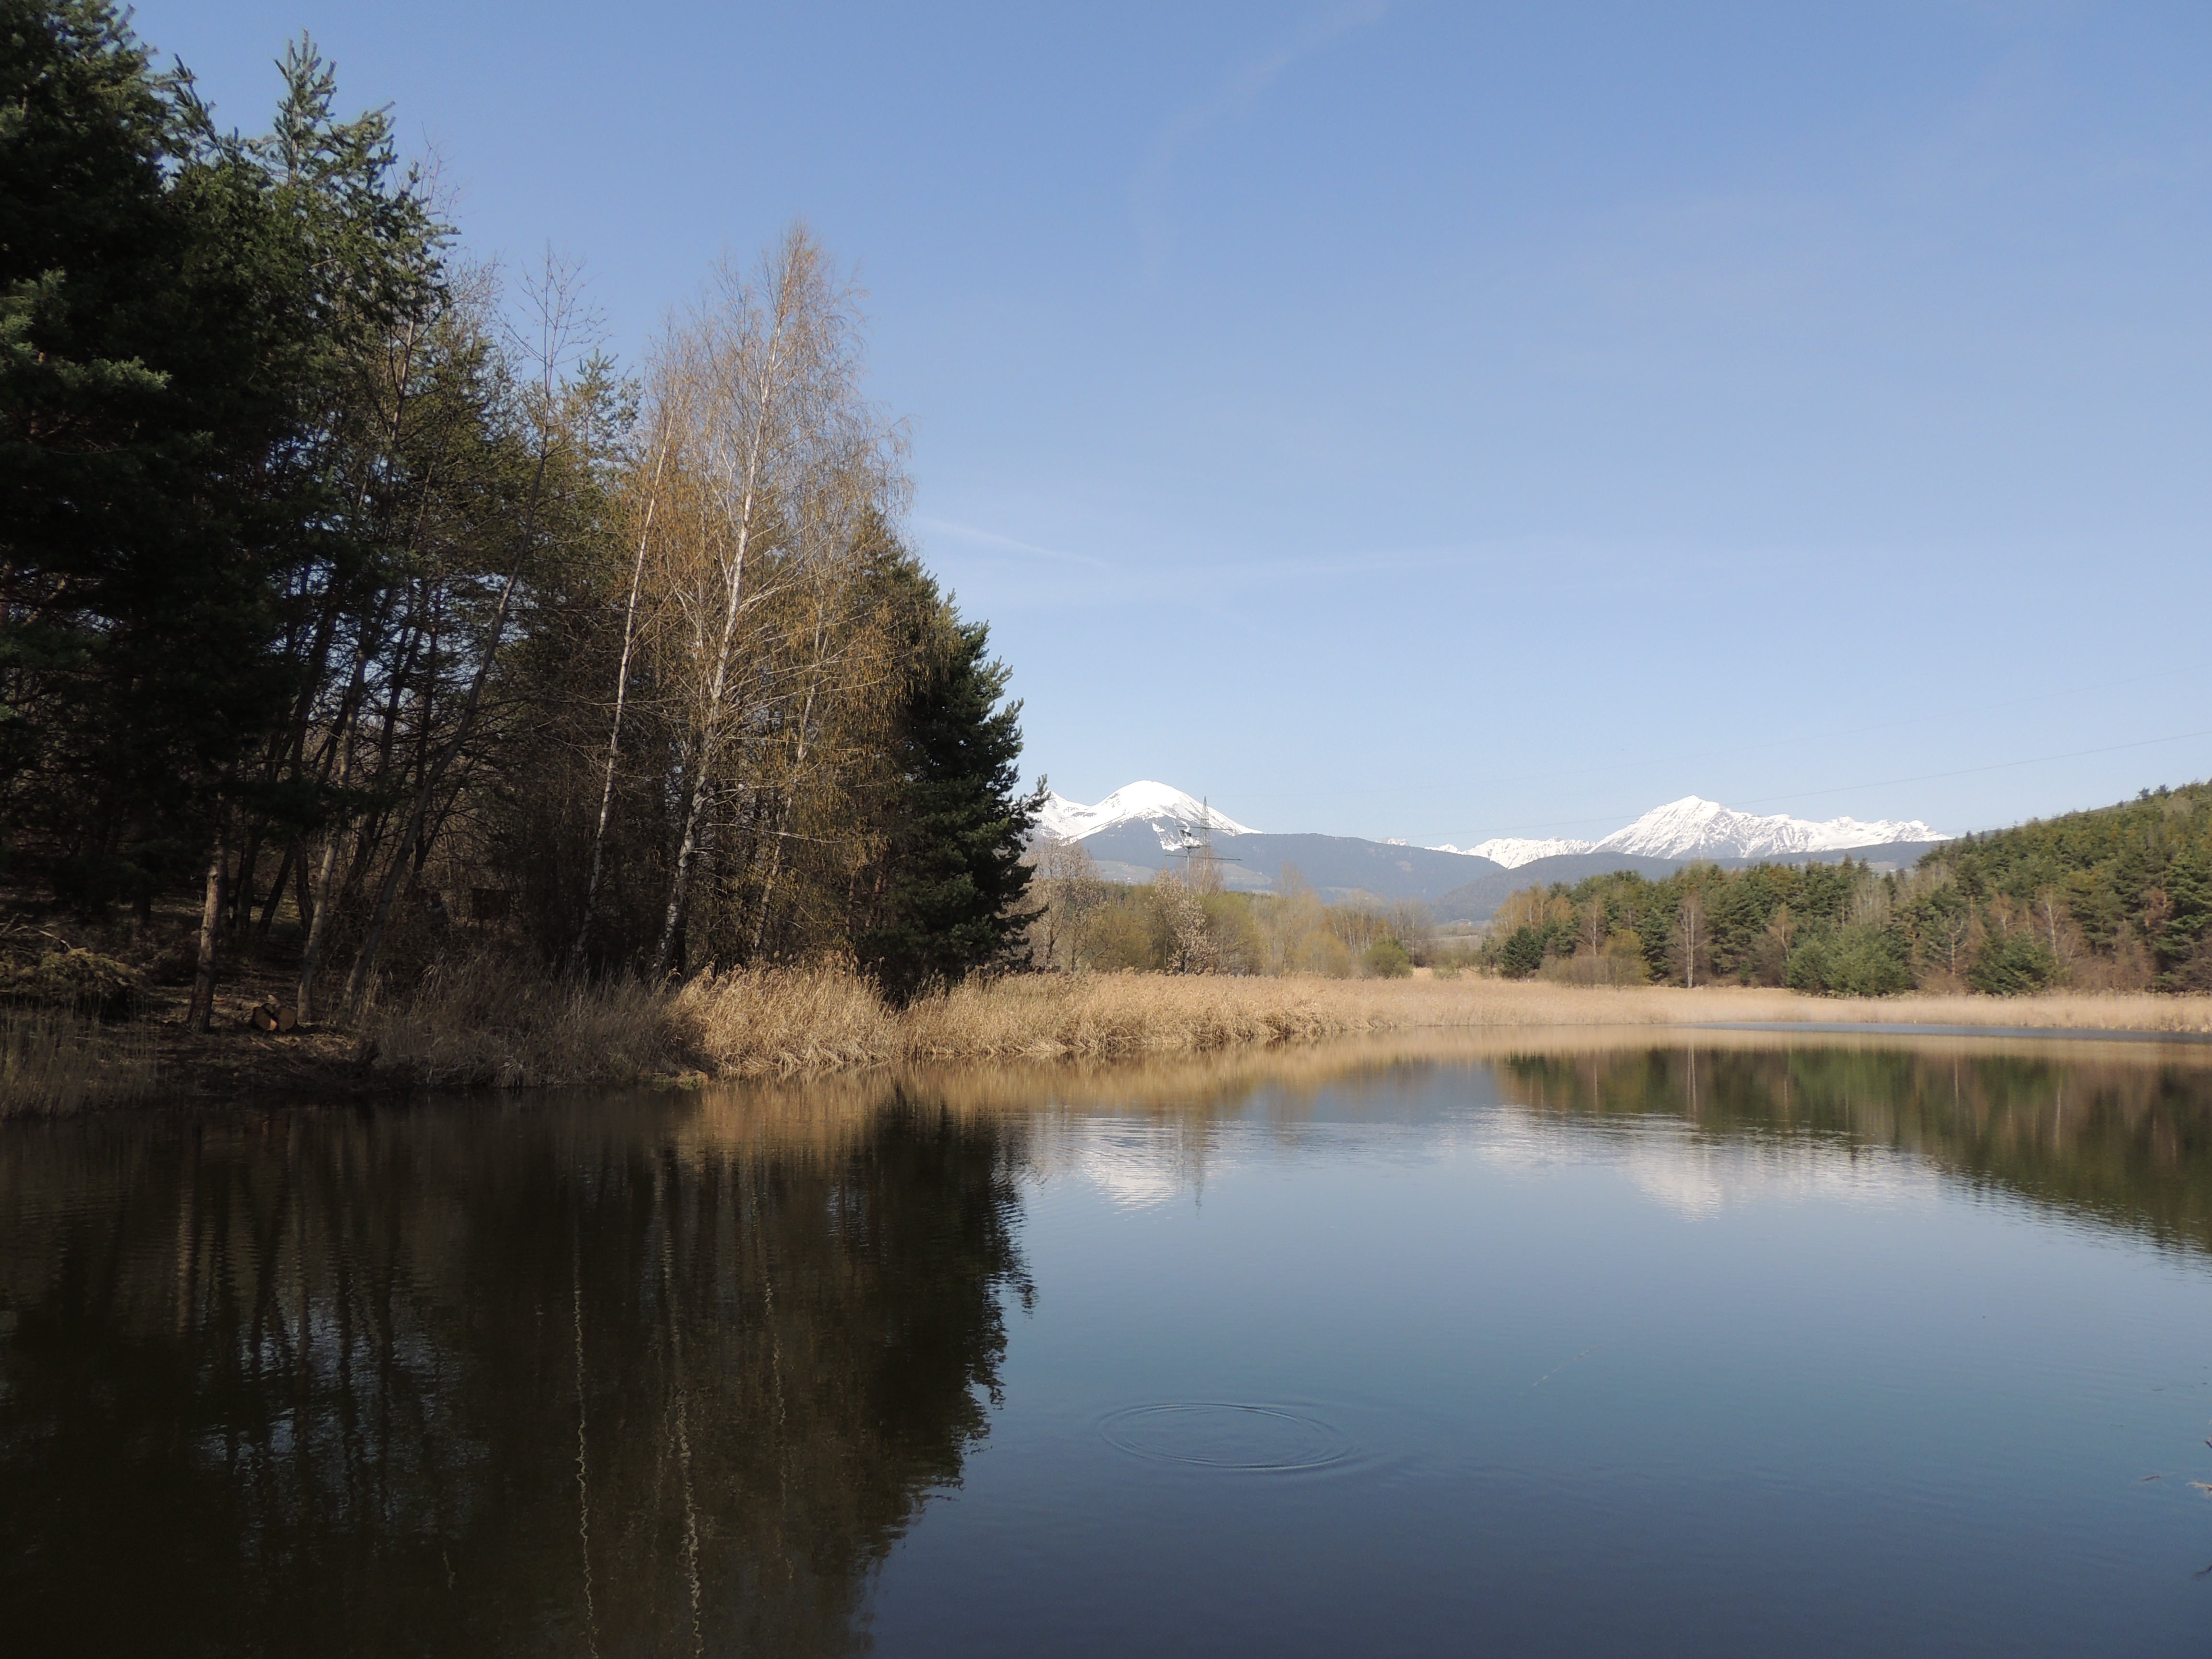
landscape, tree, water, nature, wilderness, mountain, sky, lake, river, reed, pond, reflection, autumn, blue, reservoir, waterway, body of water, wetland, loch, waters, mirroring